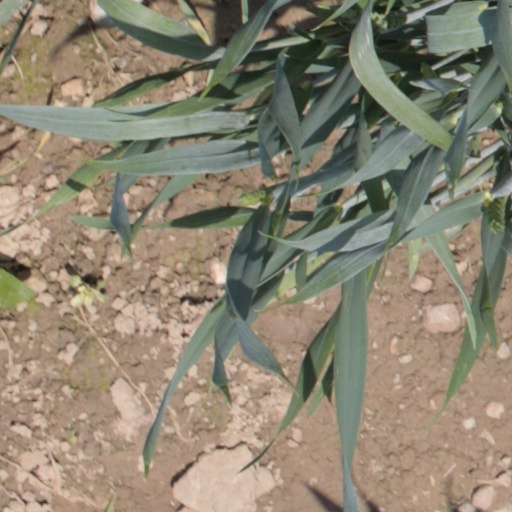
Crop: wheat